Ely L.D.S. Stake Tabernacle

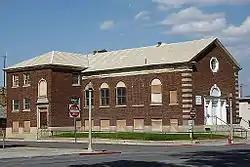

The Ely LDS Stake Tabernacle was built by the Church of Jesus Christ of Latter-day Saints (LDS Church) in 1927-1928 as a church and community center in Ely, Nevada. The two-story Colonial Revival building is now owned by White Pine County and is used as a community meeting hall. The contractor for the project was Joseph Don Carlos Young, grandson of Brigham Young.